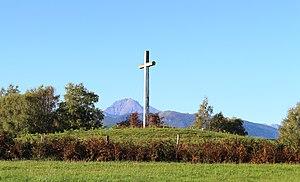
Tumulus de la Croix-La Botte de Tilhouse (Hautes-Pyrénées)
Cet article recense les monuments historiques des Hautes-Pyrénées, en France.
Tilhouse est une commune française située dans le département des Hautes-Pyrénées, en région Occitanie.